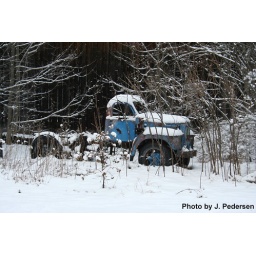
Old truck in the field